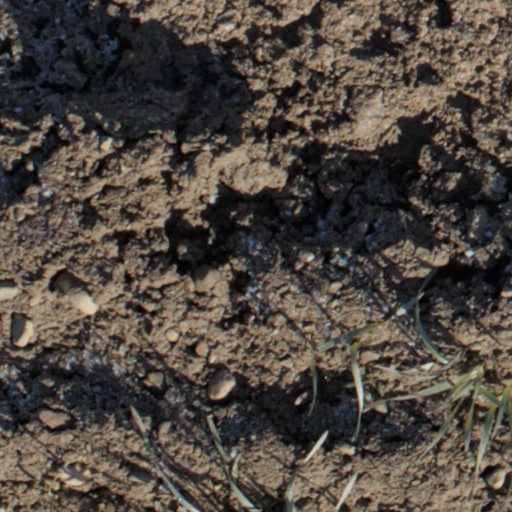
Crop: wheat